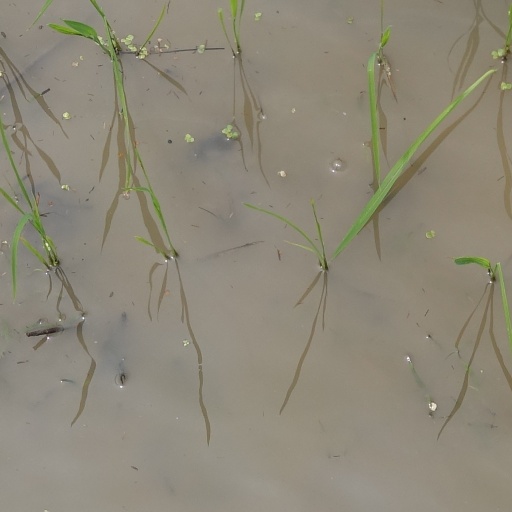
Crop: rice